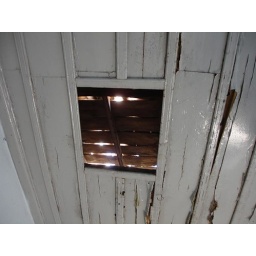
same house in Samos town with roof problems ... better sale it than fix it !!!